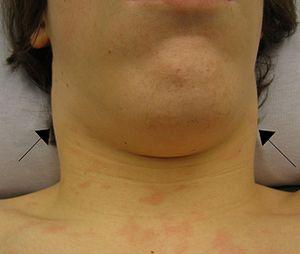
La mononucléose infectieuse correspond à la primo-infection symptomatique, généralement bénigne, provoquée par le virus d'Epstein-Barr, qui appartient à la même famille que les virus de l’herpès et de la varicelle. Transmise préférentiellement par la salive, on l'appelle maladie du baiser ou encore maladie des amoureux.
L'adénopathie désigne l’état pathologique d’un nœud lymphatique, aussi appelé ganglion lymphatique, qui a augmenté de volume. Le plus souvent, l'adénopathie est d’origine infectieuse ou tumorale.